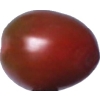
Label: tomato_cherry_maroon